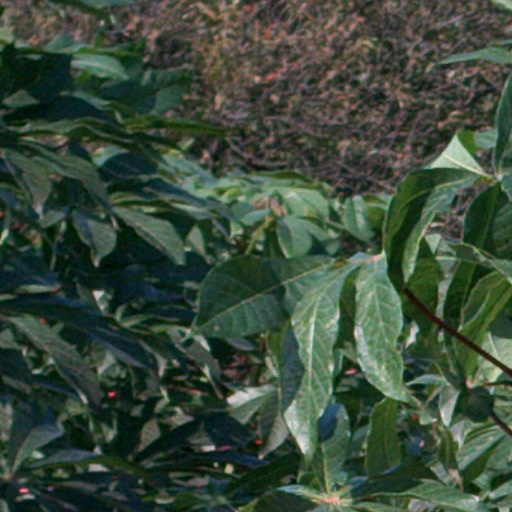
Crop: cassava